Deep dyslexia

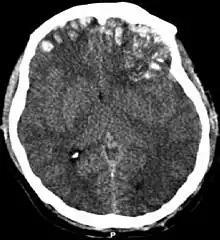
Computerized tomography (CT) scan showing brain multiple frontal, parietal, and temporal lobe lesions. The cause of deep dyslexia is damage in the left hemisphere of the brain.

Deep dyslexia is usually classified as an "acquired reading disorder", as opposed to a "developmental dyslexia", in previously literate adults as a consequence of a brain injury. However, recently, developmental deep dyslexia has also been reported in children with Williams syndrome.